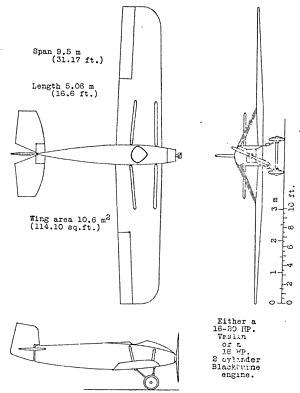
L’Avia BH-16 est un avion de tourisme tchécoslovaque de l’entre-deux-guerres.